Le Crocodile (cancelled film)

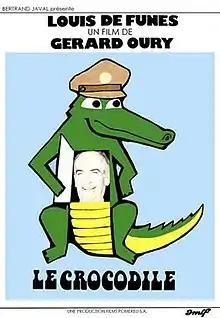
Film poster, published in "Le Film français" on 11 April 1975, two months after the heart attack of Louis de Funès.

Le Crocodile (literally « The Crocodile », in English) was a cancelled film project of the French director Gérard Oury, which would have starred Louis de Funès (in the first attempt of the project) or Peter Sellers (in the second attempt) in the main role.